One Child Nation

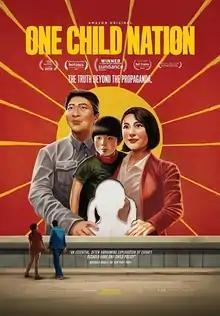
Theatrical release poster

One Child Nation is a 2019 American documentary film directed by Nanfu Wang and Jialing Zhang about the fallout of China's one-child policy that lasted from 1979 to 2015. The documentary is made up of various interviews with former village chiefs, state officials, ex-human traffickers, artists, midwives, journalists, researchers, and victims of the one-child policy. Nanfu Wang stated, in a roundtable discussion, that when creating the film she wanted to do a "360 degree with the policy—people who carried out the policy and people who were the victims of the policy". During the film, Nanfu Wang discovers more about the ties her own family have with the one-child policy, as they unsuccessfully attempt to locate her cousin who was abandoned by her father’s sister in 1989. By the end of the film, Nanfu Wang admits that despite the horrors of the one-child policy, there is an overwhelming acceptance of the policy that remains in China, and a shared attitude that there was no other choice. The closing scenes of the film show the growing propaganda for two child families, presenting the repetition of state interference with family planning within China.